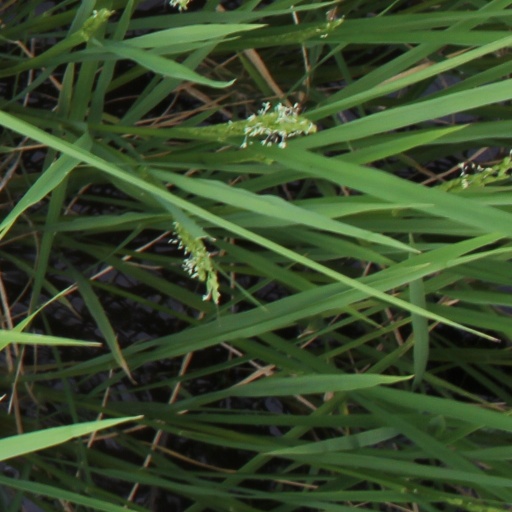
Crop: rice